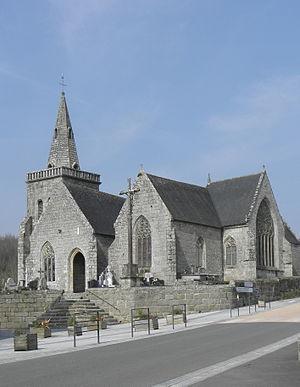
Église Notre-Dame sise à Canihuel (22). Chevet et flanc sud.
Canihuel [kaniyɛl] est une commune française située dans le département des Côtes-d'Armor en région Bretagne.